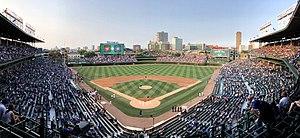
Les Cubs de Chicago sont une franchise de baseball de la Ligue majeure de baseball basée à Chicago. Ils évoluent dans la division Centrale de la Ligue nationale.
Ce qui suit est une liste des stades de la ligue majeure de baseball, leur emplacement, leur première année d’utilisation et les équipes qui y évoluent.